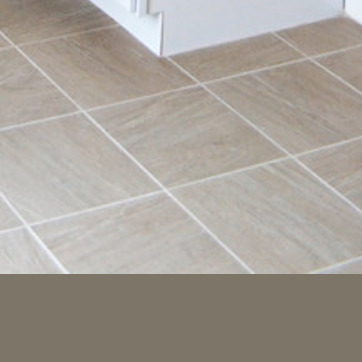
Material: tile